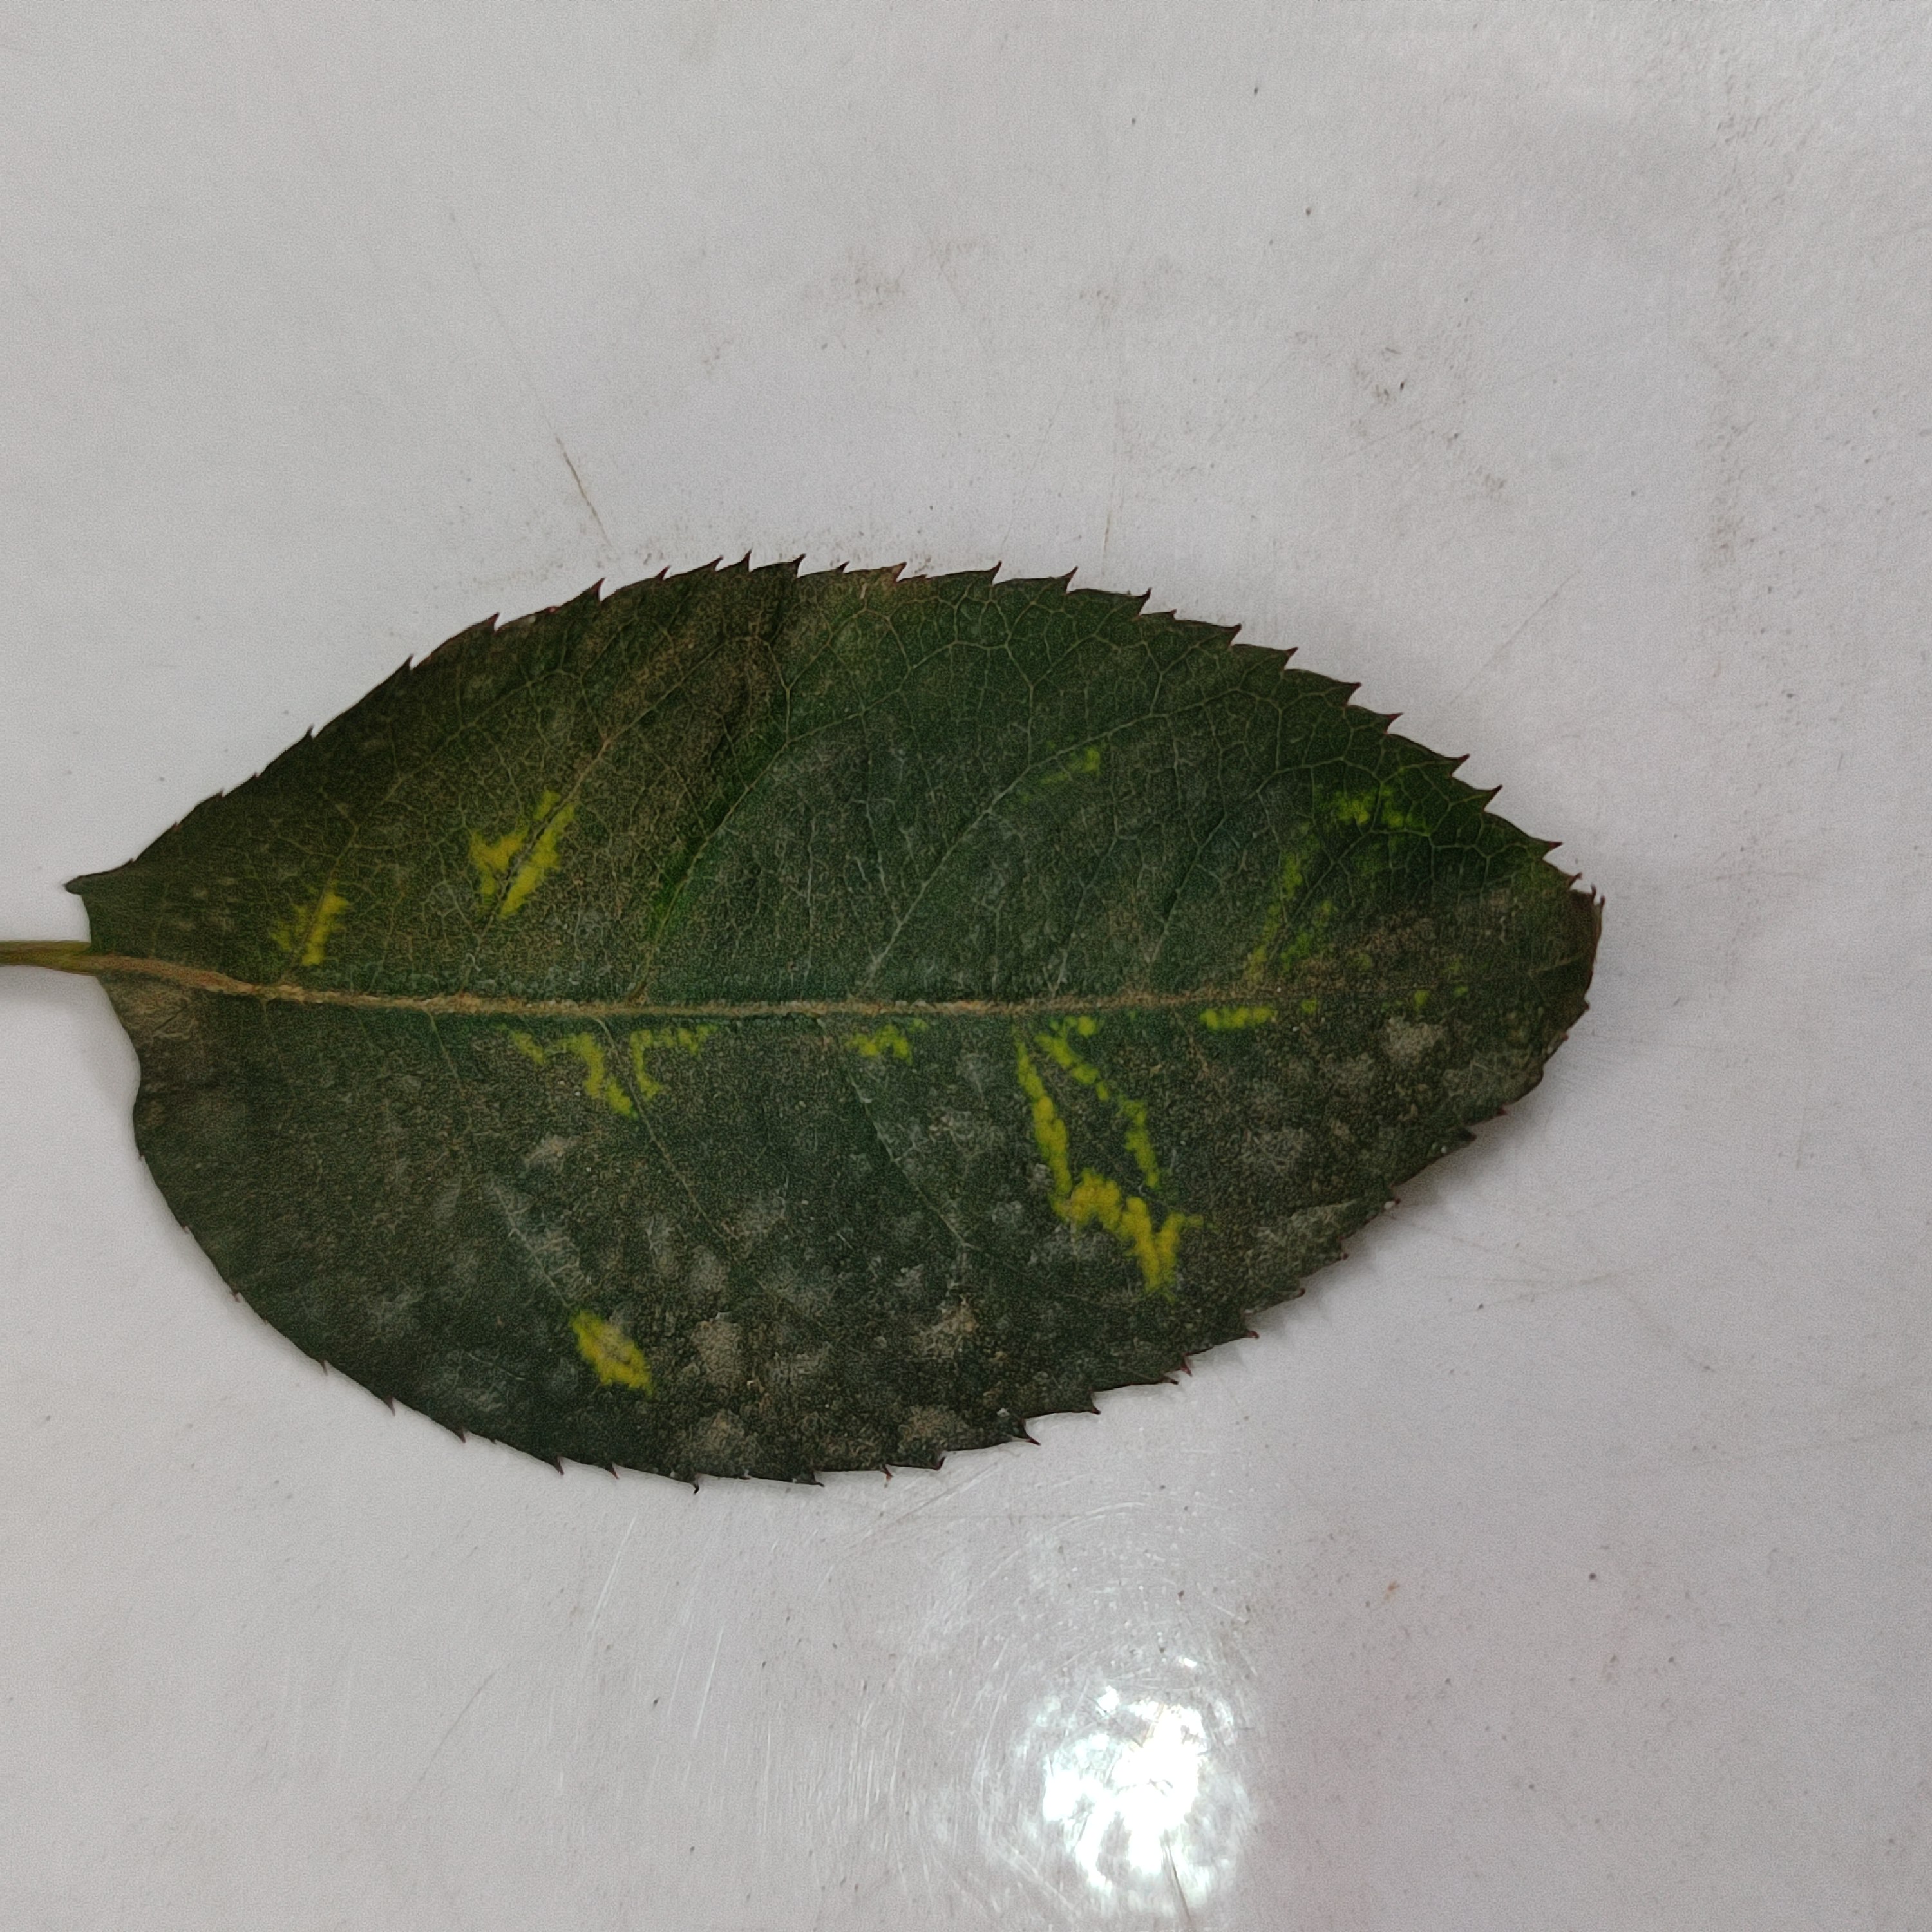
Label: Yellow Mosaic Virus